Marine biogeochemical cycles

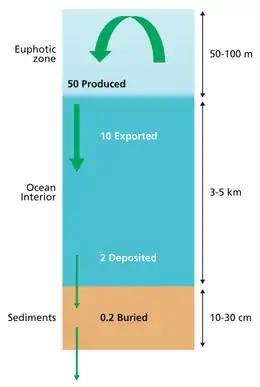

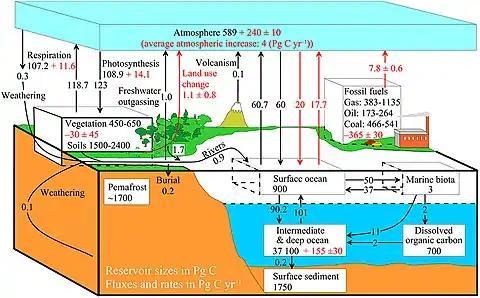
Reservoir masses here represents "carbon stocks", measured in Pg C. Carbon exchange fluxes, measured in Pg C yr, occur between the atmosphere and its two major sinks, the land and the ocean. The black numbers and arrows indicate the reservoir mass and exchange fluxes estimated for the year 1750, just before the Industrial Revolution. The red arrows (and associated numbers) indicate the annual flux changes due to anthropogenic activities, averaged over the 2000–2009 time period. They represent how the carbon cycle has changed since 1750. Red numbers in the reservoirs represent the cumulative changes in anthropogenic carbon since the start of the Industrial Period, 1750–2011.

The diagram above shows a simplified budget of ocean carbon flows. It is composed of three simple interconnected box models, one for the euphotic zone, one for the ocean interior or dark ocean, and one for ocean sediments. In the euphotic zone, net phytoplankton production is about 50 Pg C each year. About 10 Pg is exported to the ocean interior while the other 40 Pg is respired. Organic carbon degradation occurs as particles (marine snow) settle through the ocean interior. Only 2 Pg eventually arrives at the seafloor, while the other 8 Pg is respired in the dark ocean. In sediments, the time scale available for degradation increases by orders of magnitude with the result that 90% of the organic carbon delivered is degraded and only 0.2 Pg C yr is eventually buried and transferred from the biosphere to the geosphere.